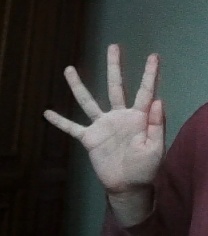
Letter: sheen